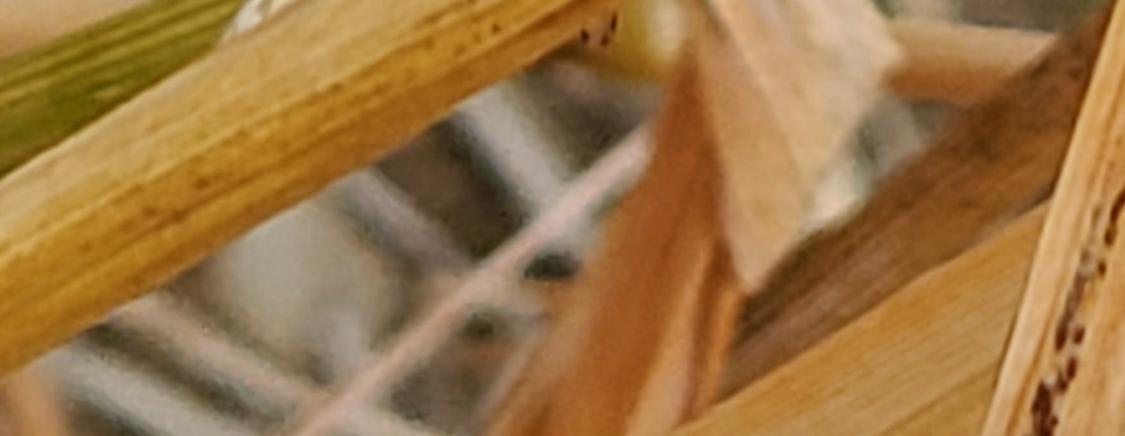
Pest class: occasional_pest